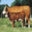
Label: cattle